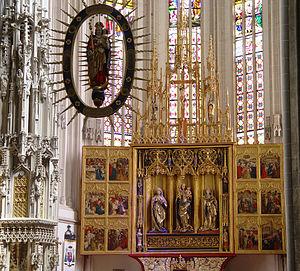
La cathédrale Sainte-Élisabeth est la plus grande église de Slovaquie avec une superficie de 1 200 m² et une capacité de 5 000 personnes. Située à Košice, c'est en outre la cathédrale gothique de style occidental la plus à l'est d'Europe. Dédiée à sainte Élisabeth de Hongrie, elle se situe au centre de la rue Hlavná, qui s'élargit au niveau de l'église, ce qui lui donne sa forme oblongue caractéristique. C'est l'église principale de l'archidiocèse de Košice et l'église paroissiale de la paroisse Sainte-Élisabeth de Košice. La construction eut une influence certaine sur les édifices des villes des environs comme Prešov, Bardejov, Sabinov, Rožňava mais également sur l'architecture religieuse de certaines églises de Pologne et de Transylvanie.